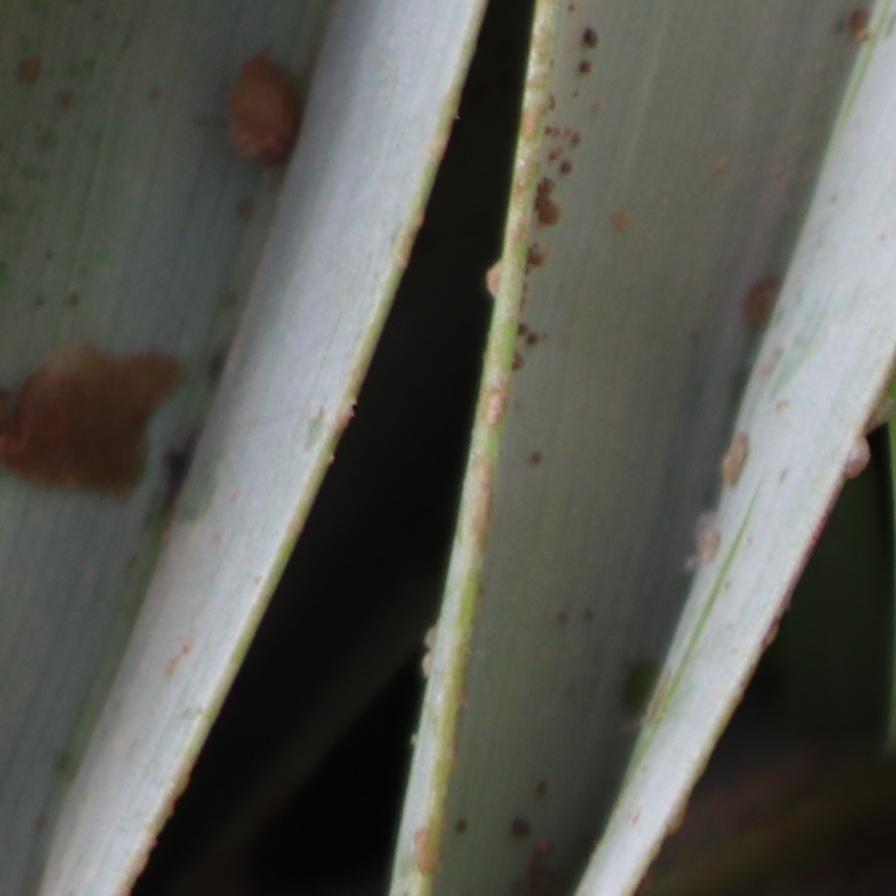
Label: Honey